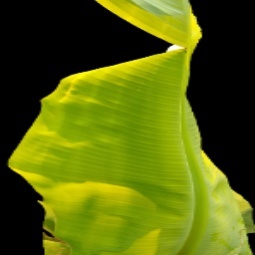
Label: Zinc